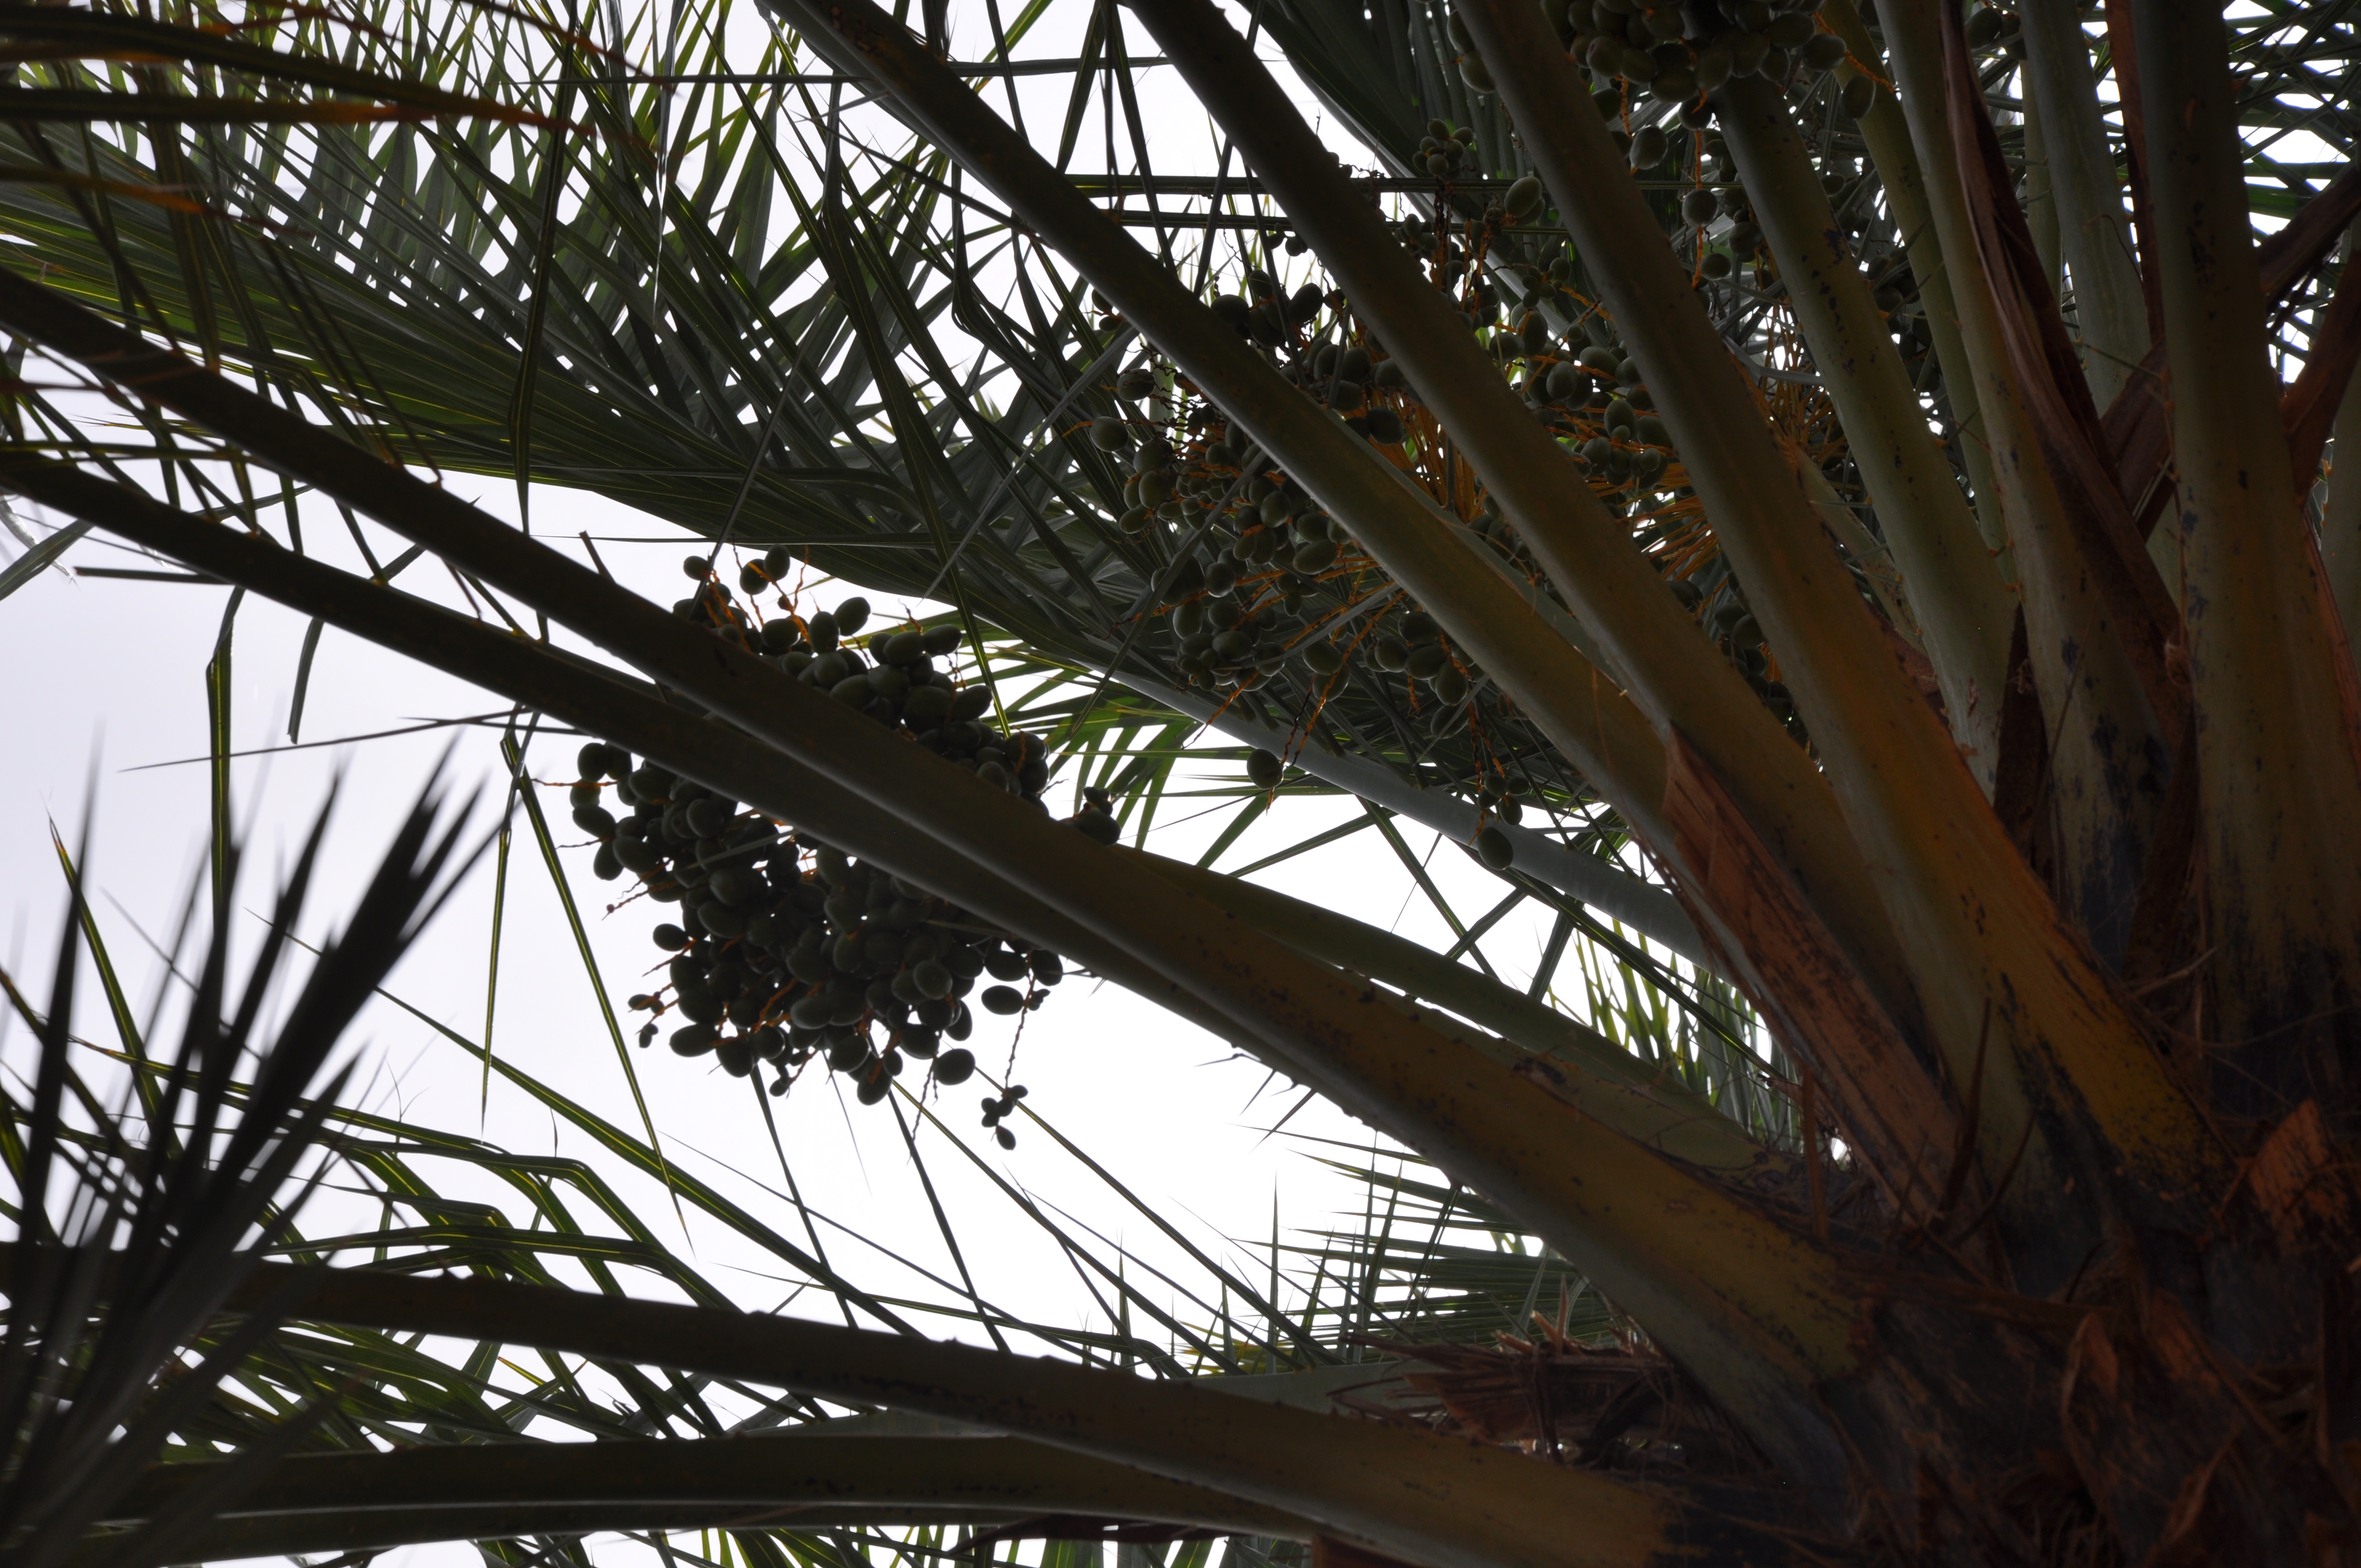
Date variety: bouisthami